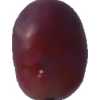
Label: pink_grape